Ulla von Höpken

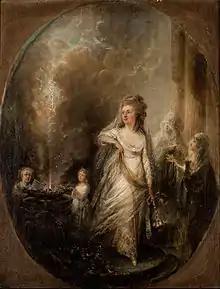
Elias Martin: Ulla von Höpken's sacrifice to Asclepius

Ulla von Höpken was a close platonic friend and confidant of king Gustav III, and it was noted that they enjoyed speaking with each other as if they were flirting. Gustav III once said to her: "Well Ulla, you and me are surely friends for ever and will never leave each other", upon which she answered: "Thank you very much, I have had one unhappy marriage already and that is quite enough."